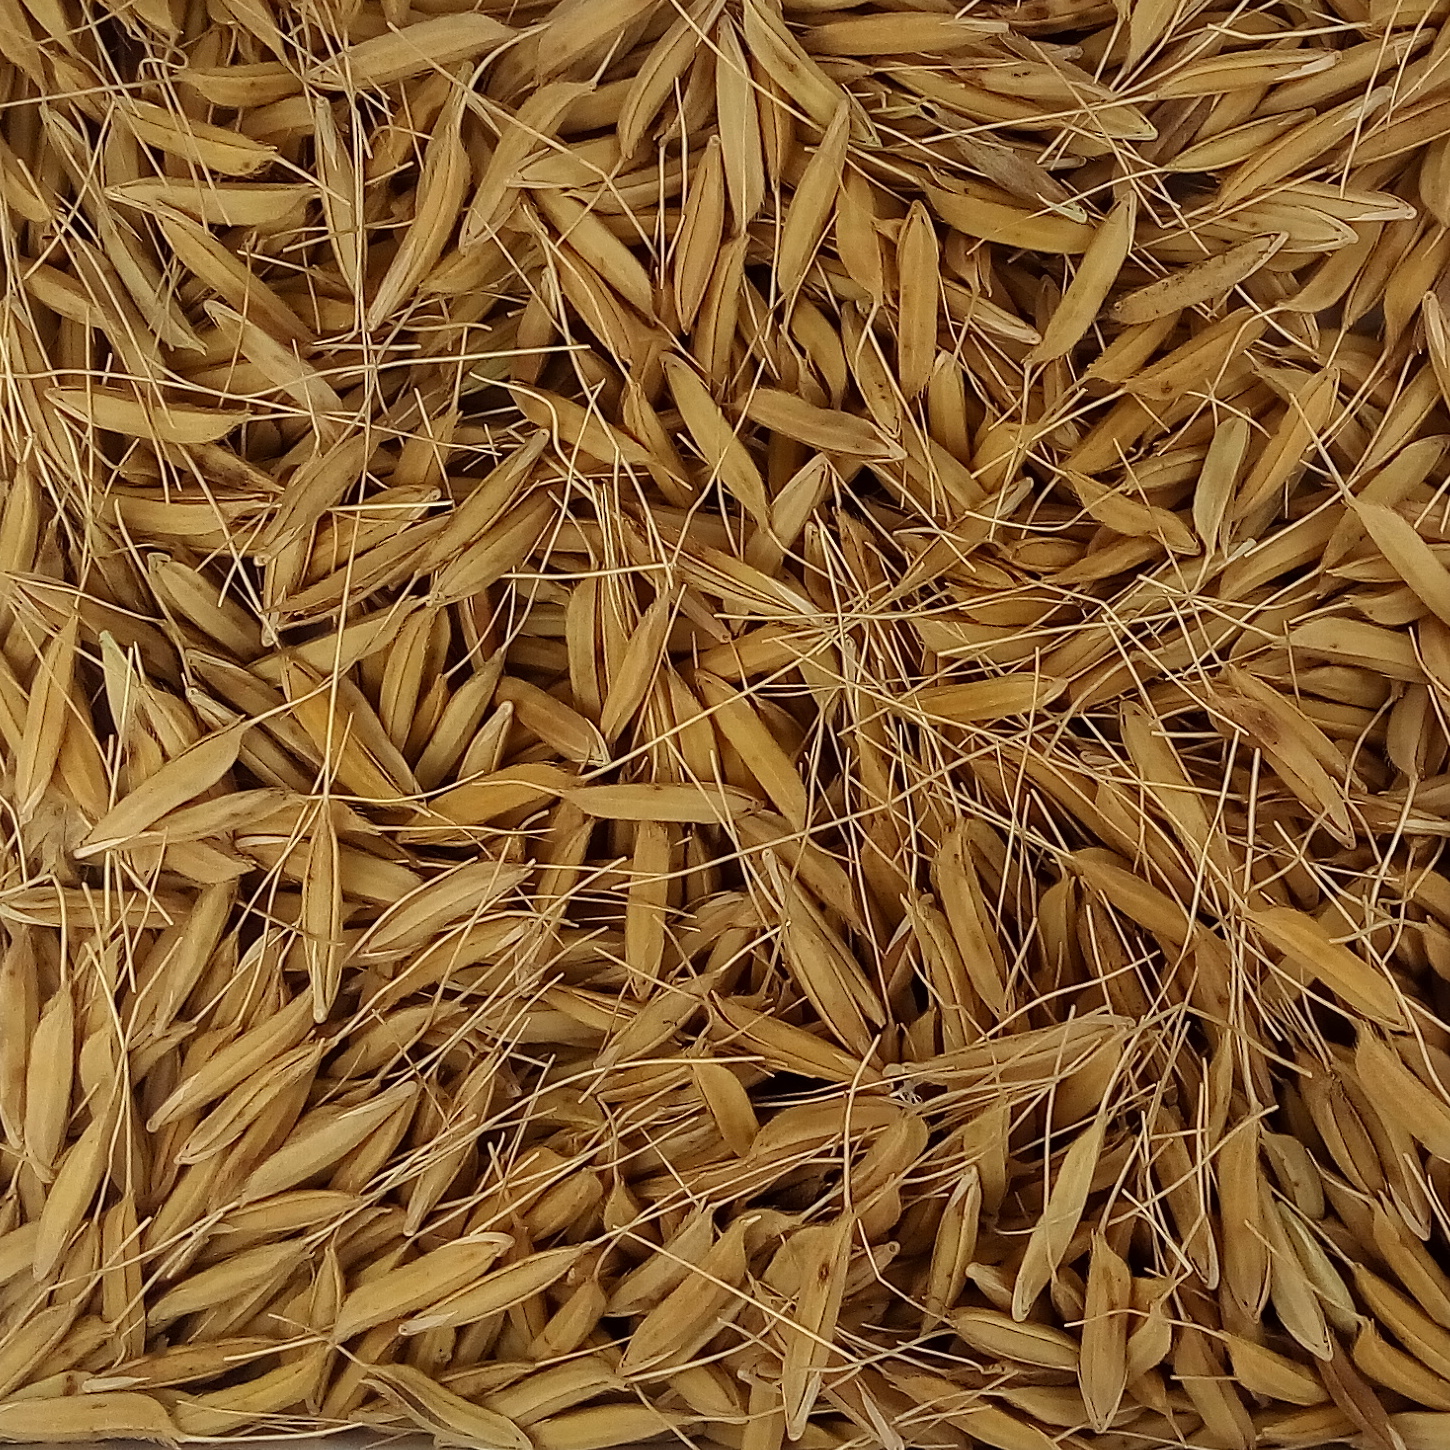
Rice seed variety: PB_6